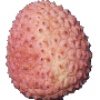
Label: Lychee 1